Question: Please indicate a possible affordance area of golf_clubs that can be used for holding
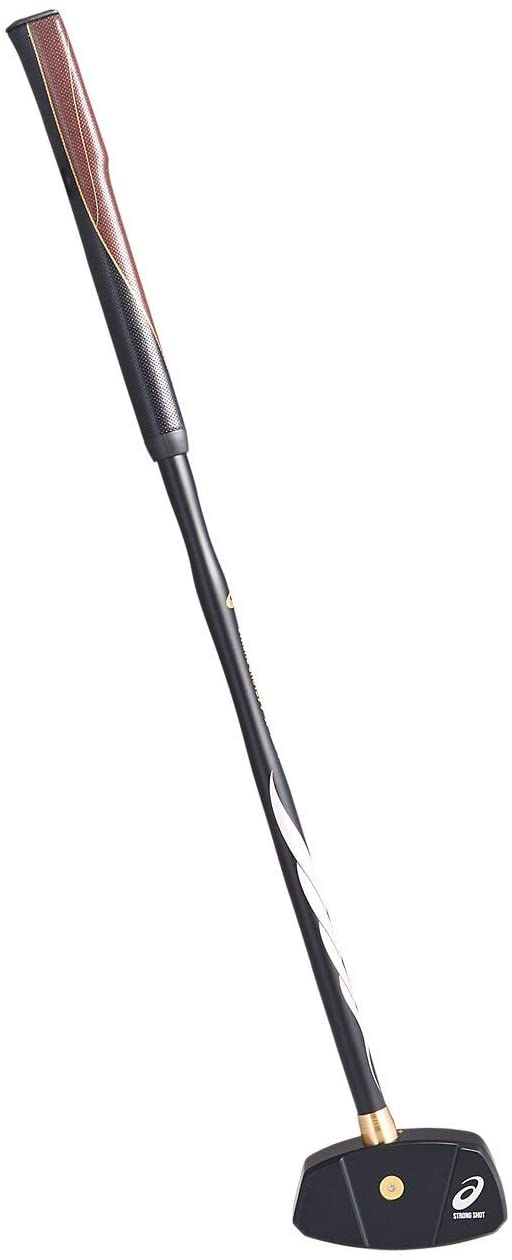
Answer: [9.313, 5.693, 233.229, 611.024]